Sky position (RA, Dec in degrees): 37.046, -9.4
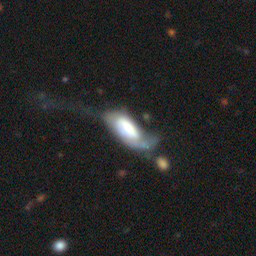
Galaxy morphology: Disturbed Galaxies